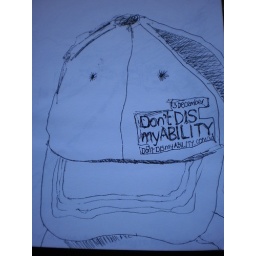
One of our many hats lying about in the car